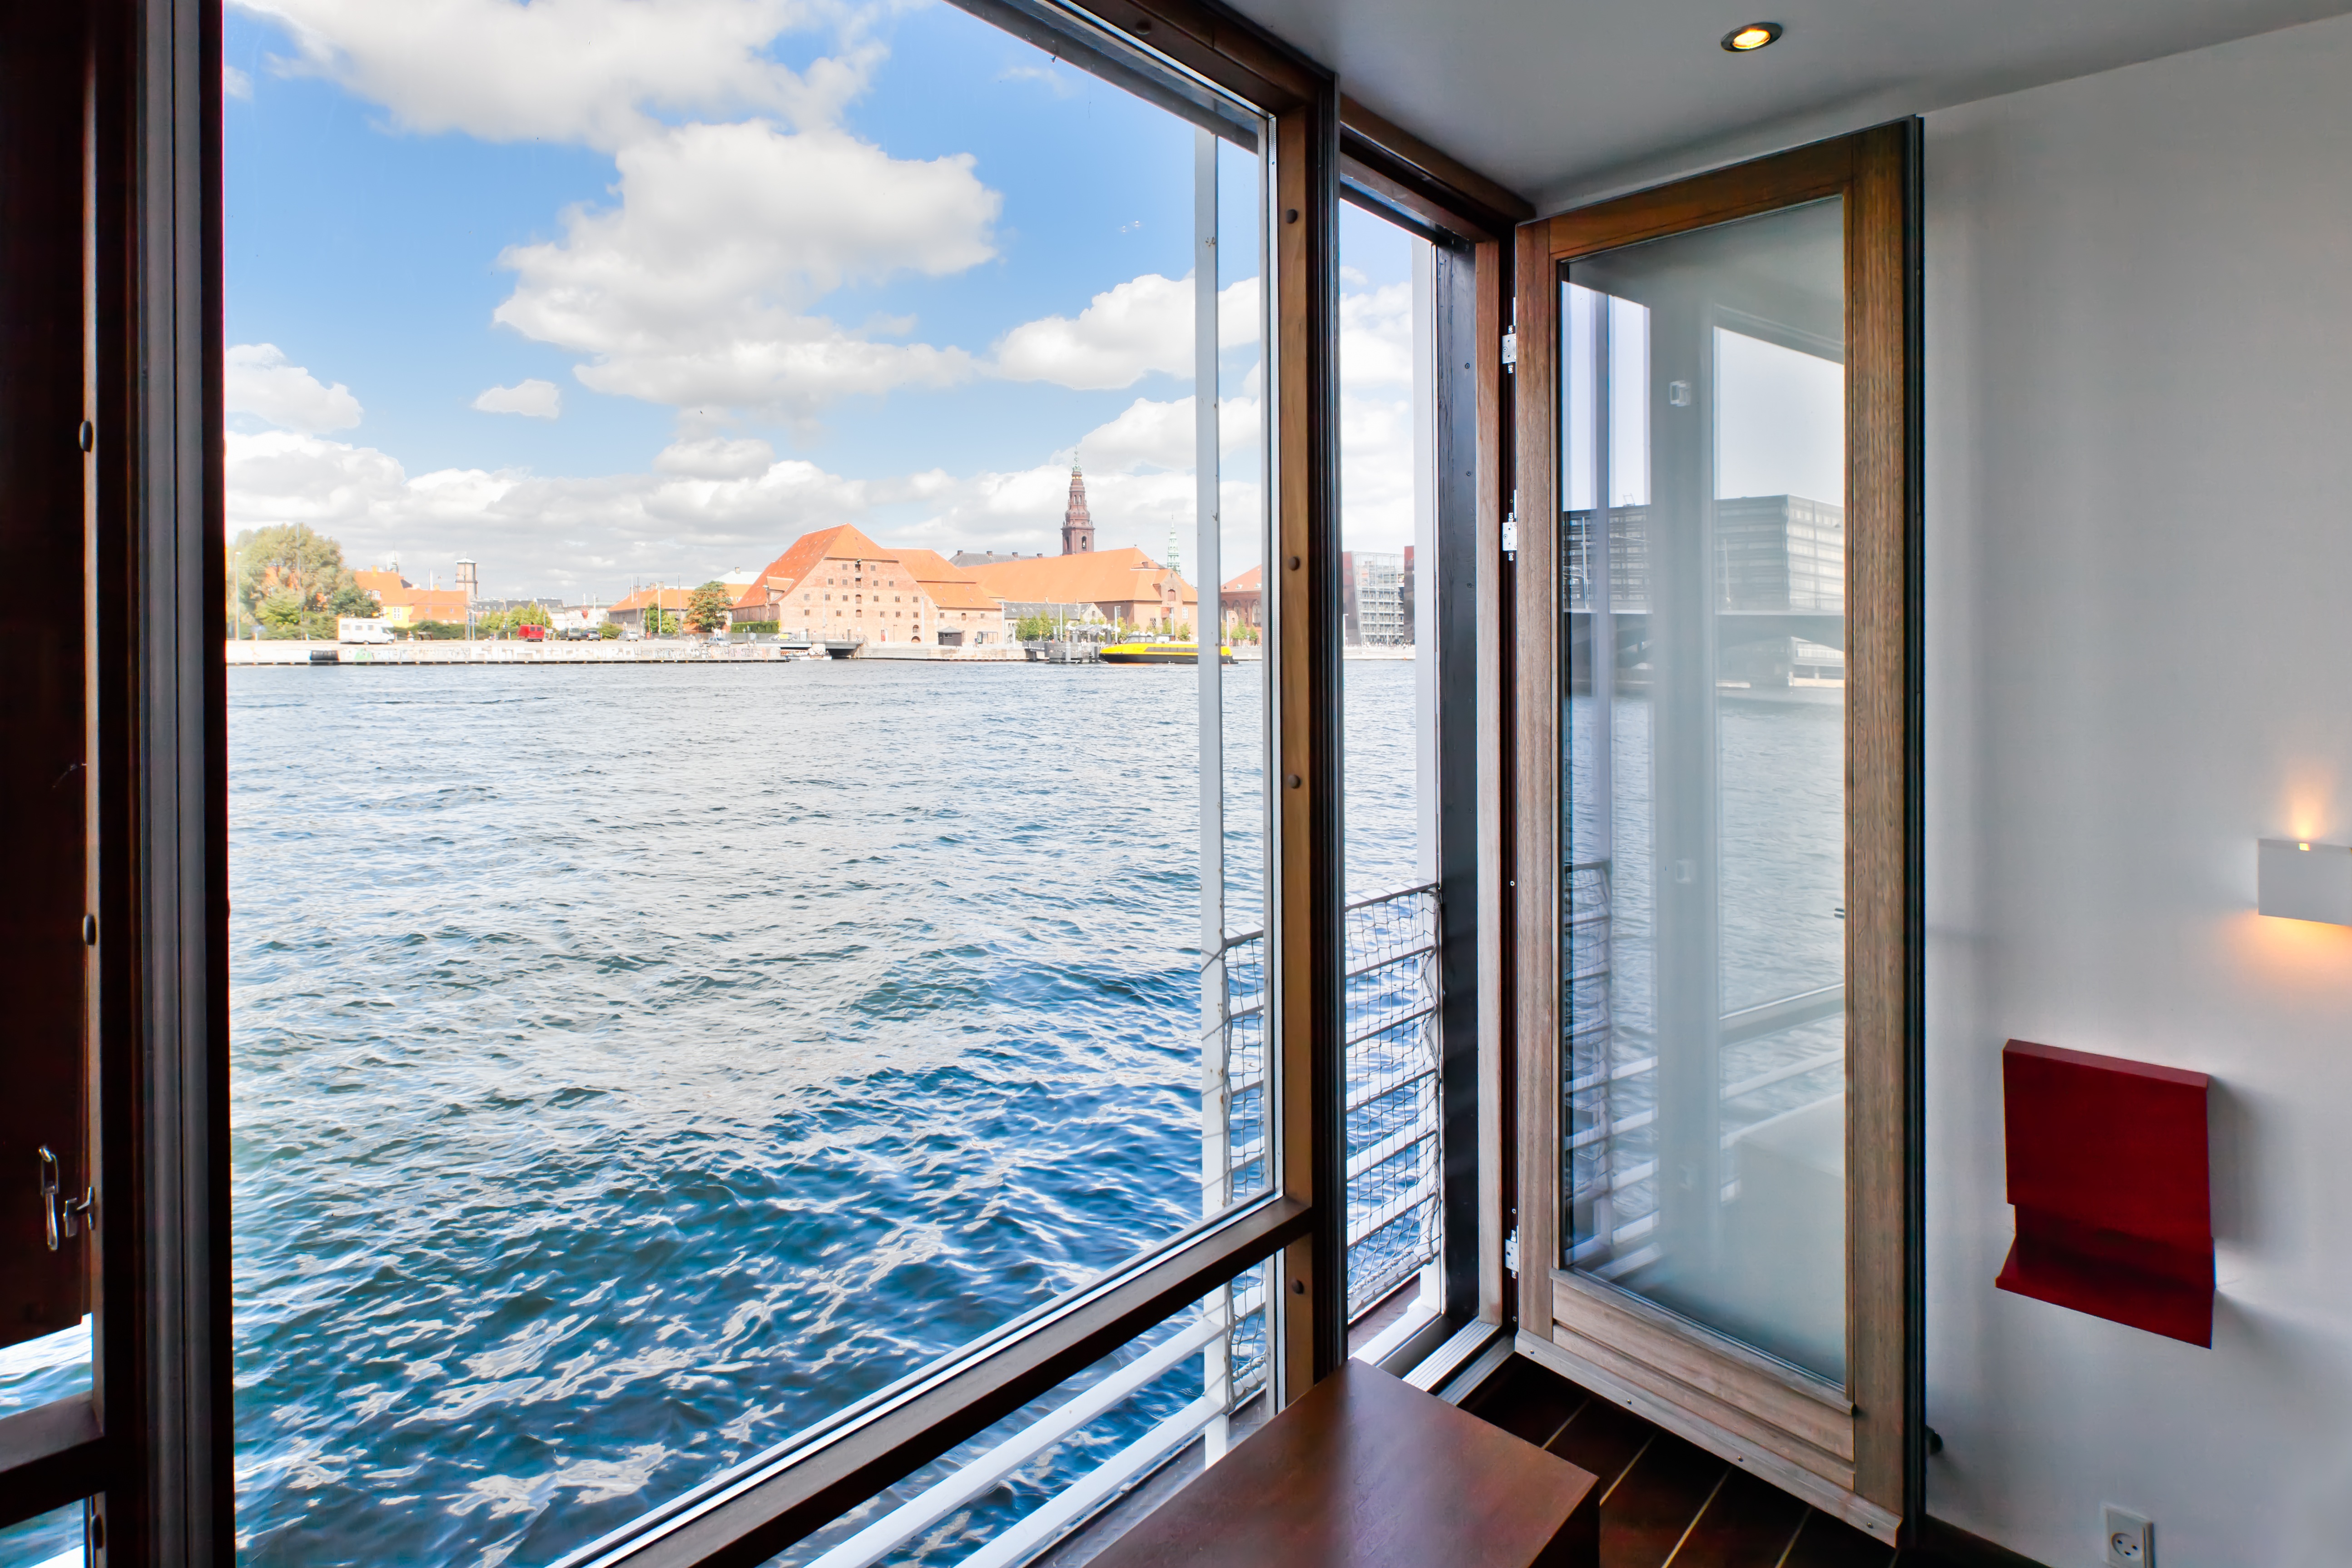
water, house, window, home, vacation, property, blue, port, room, apartment, modern, interior design, copenhagen, estate, condominium, houseboat, window covering